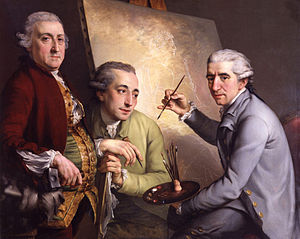
Kunstmaler
Portræt af kunstmaleren Giovanni Battista Cipriani (t.h.) og Agostino Carlini, Francesco Bartolozzi. Maleri af John Francis Rigaud.
En kunstmaler er en kunstner, der med kunstsans laver malerier ved at påføre farve på en overflade. Typisk påført med en pensel på et lærred udspændt på en ramme af træ placeret på et staffeli.